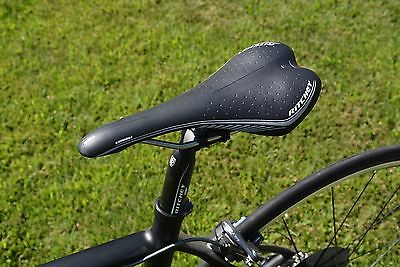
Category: bicycle